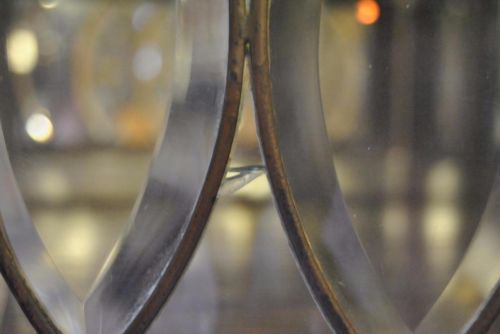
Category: cabinet